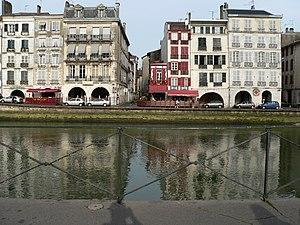
Le Pays basque ou Euskal Herria, soit le pays de la langue basque, est un territoire de traditions, de cultures et d'histoire basque, terre traditionnelle du peuple autochtone des Basques dont la langue basque est parlée par 28,4 % de la population et comprise par 44,8 %. Appelé au Moyen Âge Vasconie et très probablement Cantabrie à l’époque romaine, il s'étend de l'Èbre à l'Adour, sur deux pays, l'Espagne principalement et la France, à cheval sur l'extrémité occidentale de la chaîne des Pyrénées, et est baigné par le golfe de Gascogne.